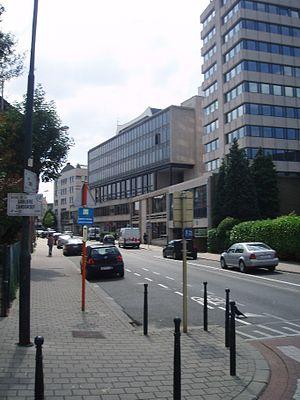
la rue Emile Idiers Auderghem Belgium
La rue Émile Idiers est une rue bruxelloise de la commune d'Auderghem qui va de la chaussée de Wavre à l'avenue de la Sablière.